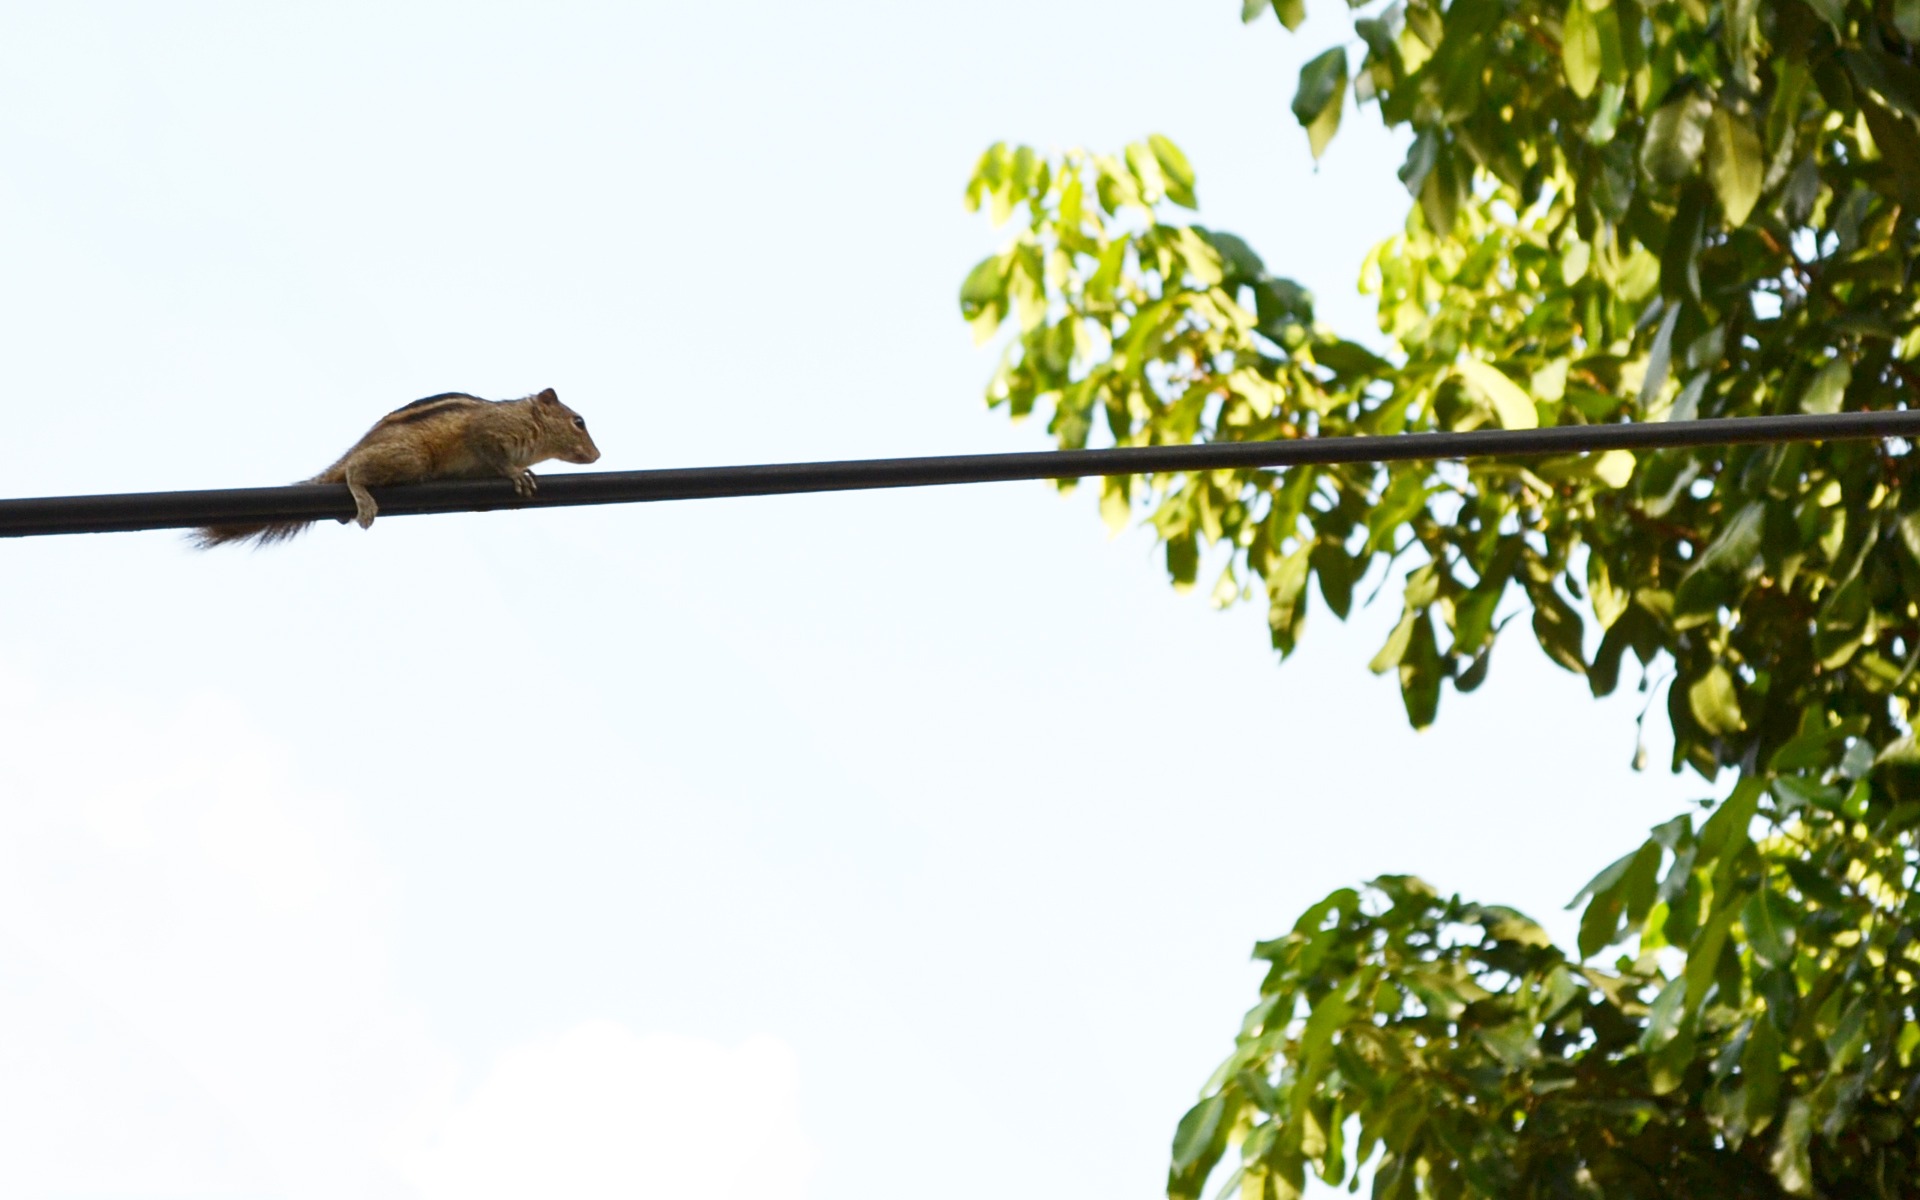
branch, animal, wire, squirrel, electric wire, chipmunk, sri lanka, ceylon, perching bird, mawanella